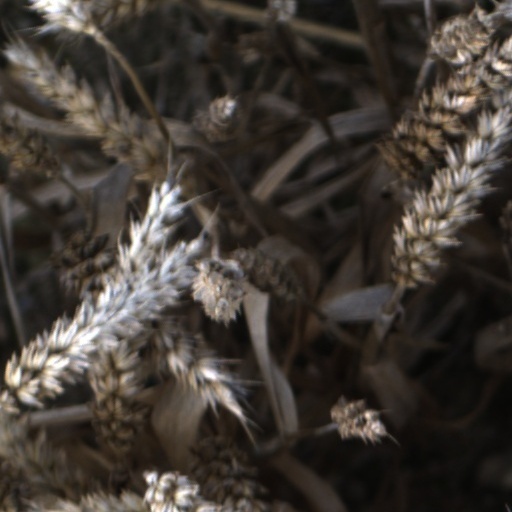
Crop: wheat